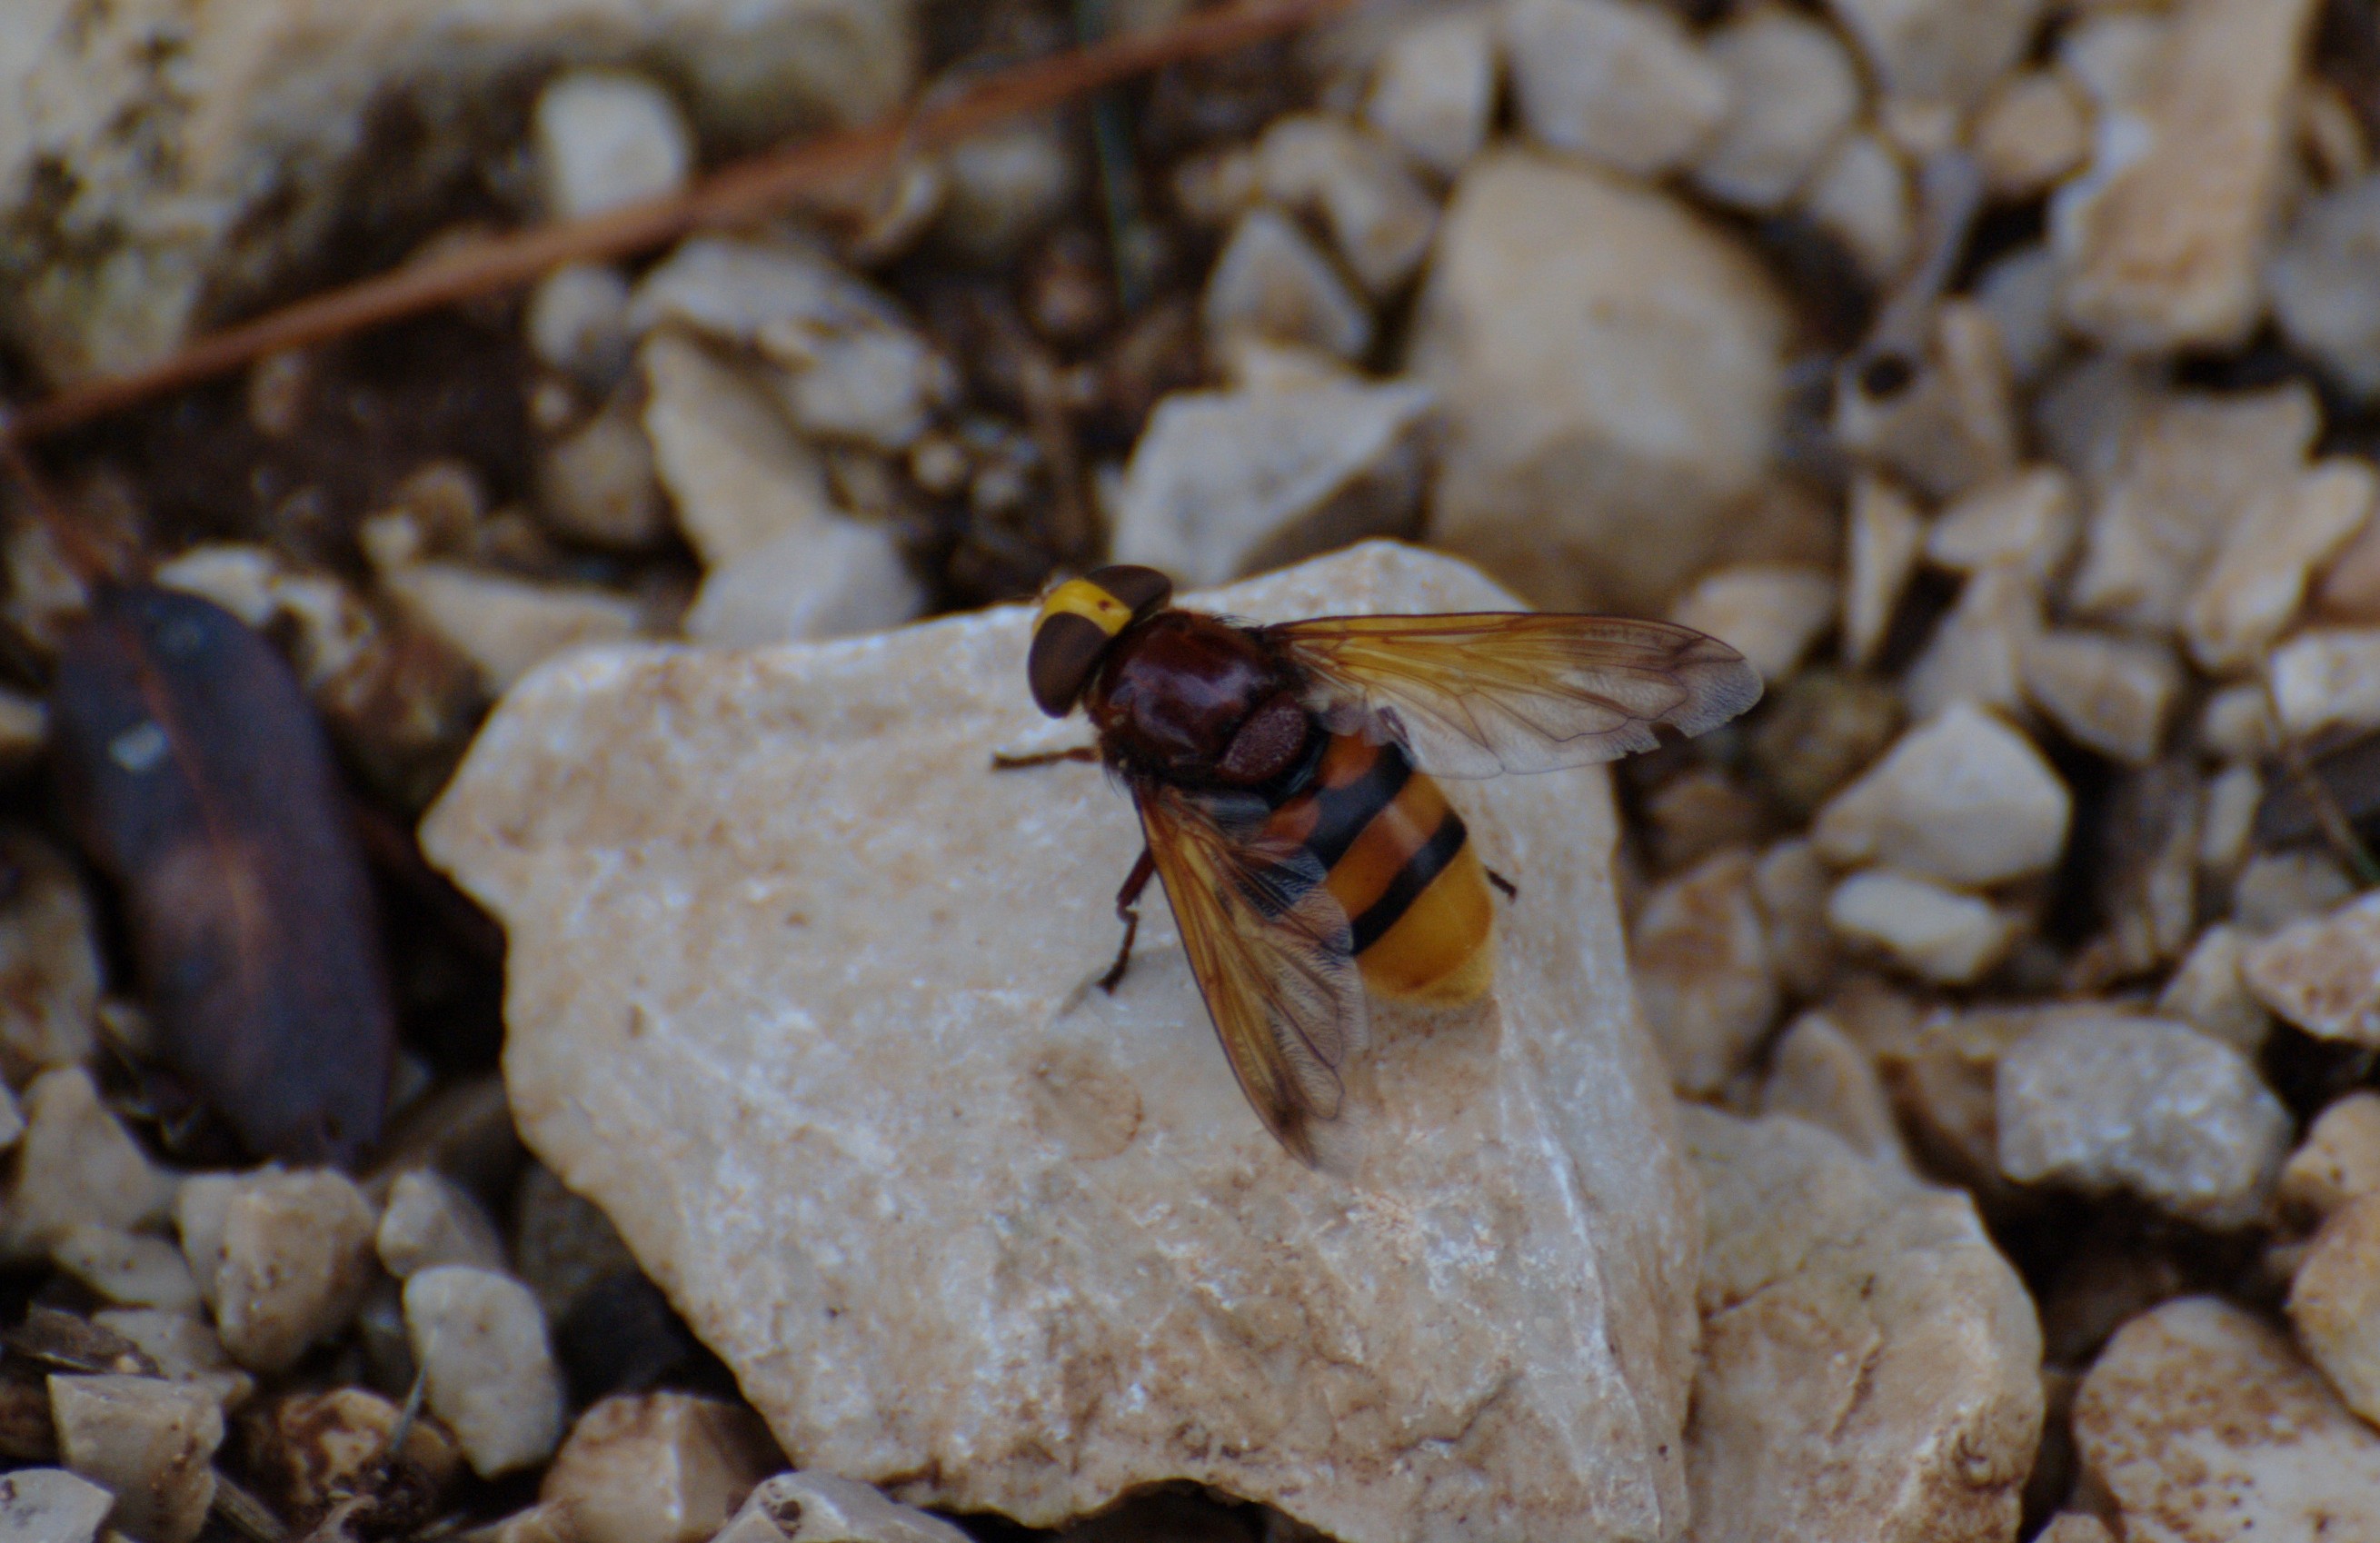
nature, flower, wildlife, insect, nikon, fauna, invertebrate, close up, bee, hornet, d80, wasp, pest, mywinners, nikond80, buzznbugz, macro photography, arthropod, honey bee, membrane winged insect